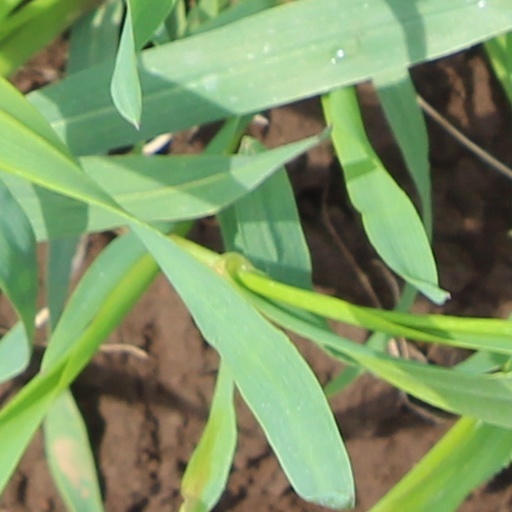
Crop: wheat